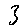
Label: 3